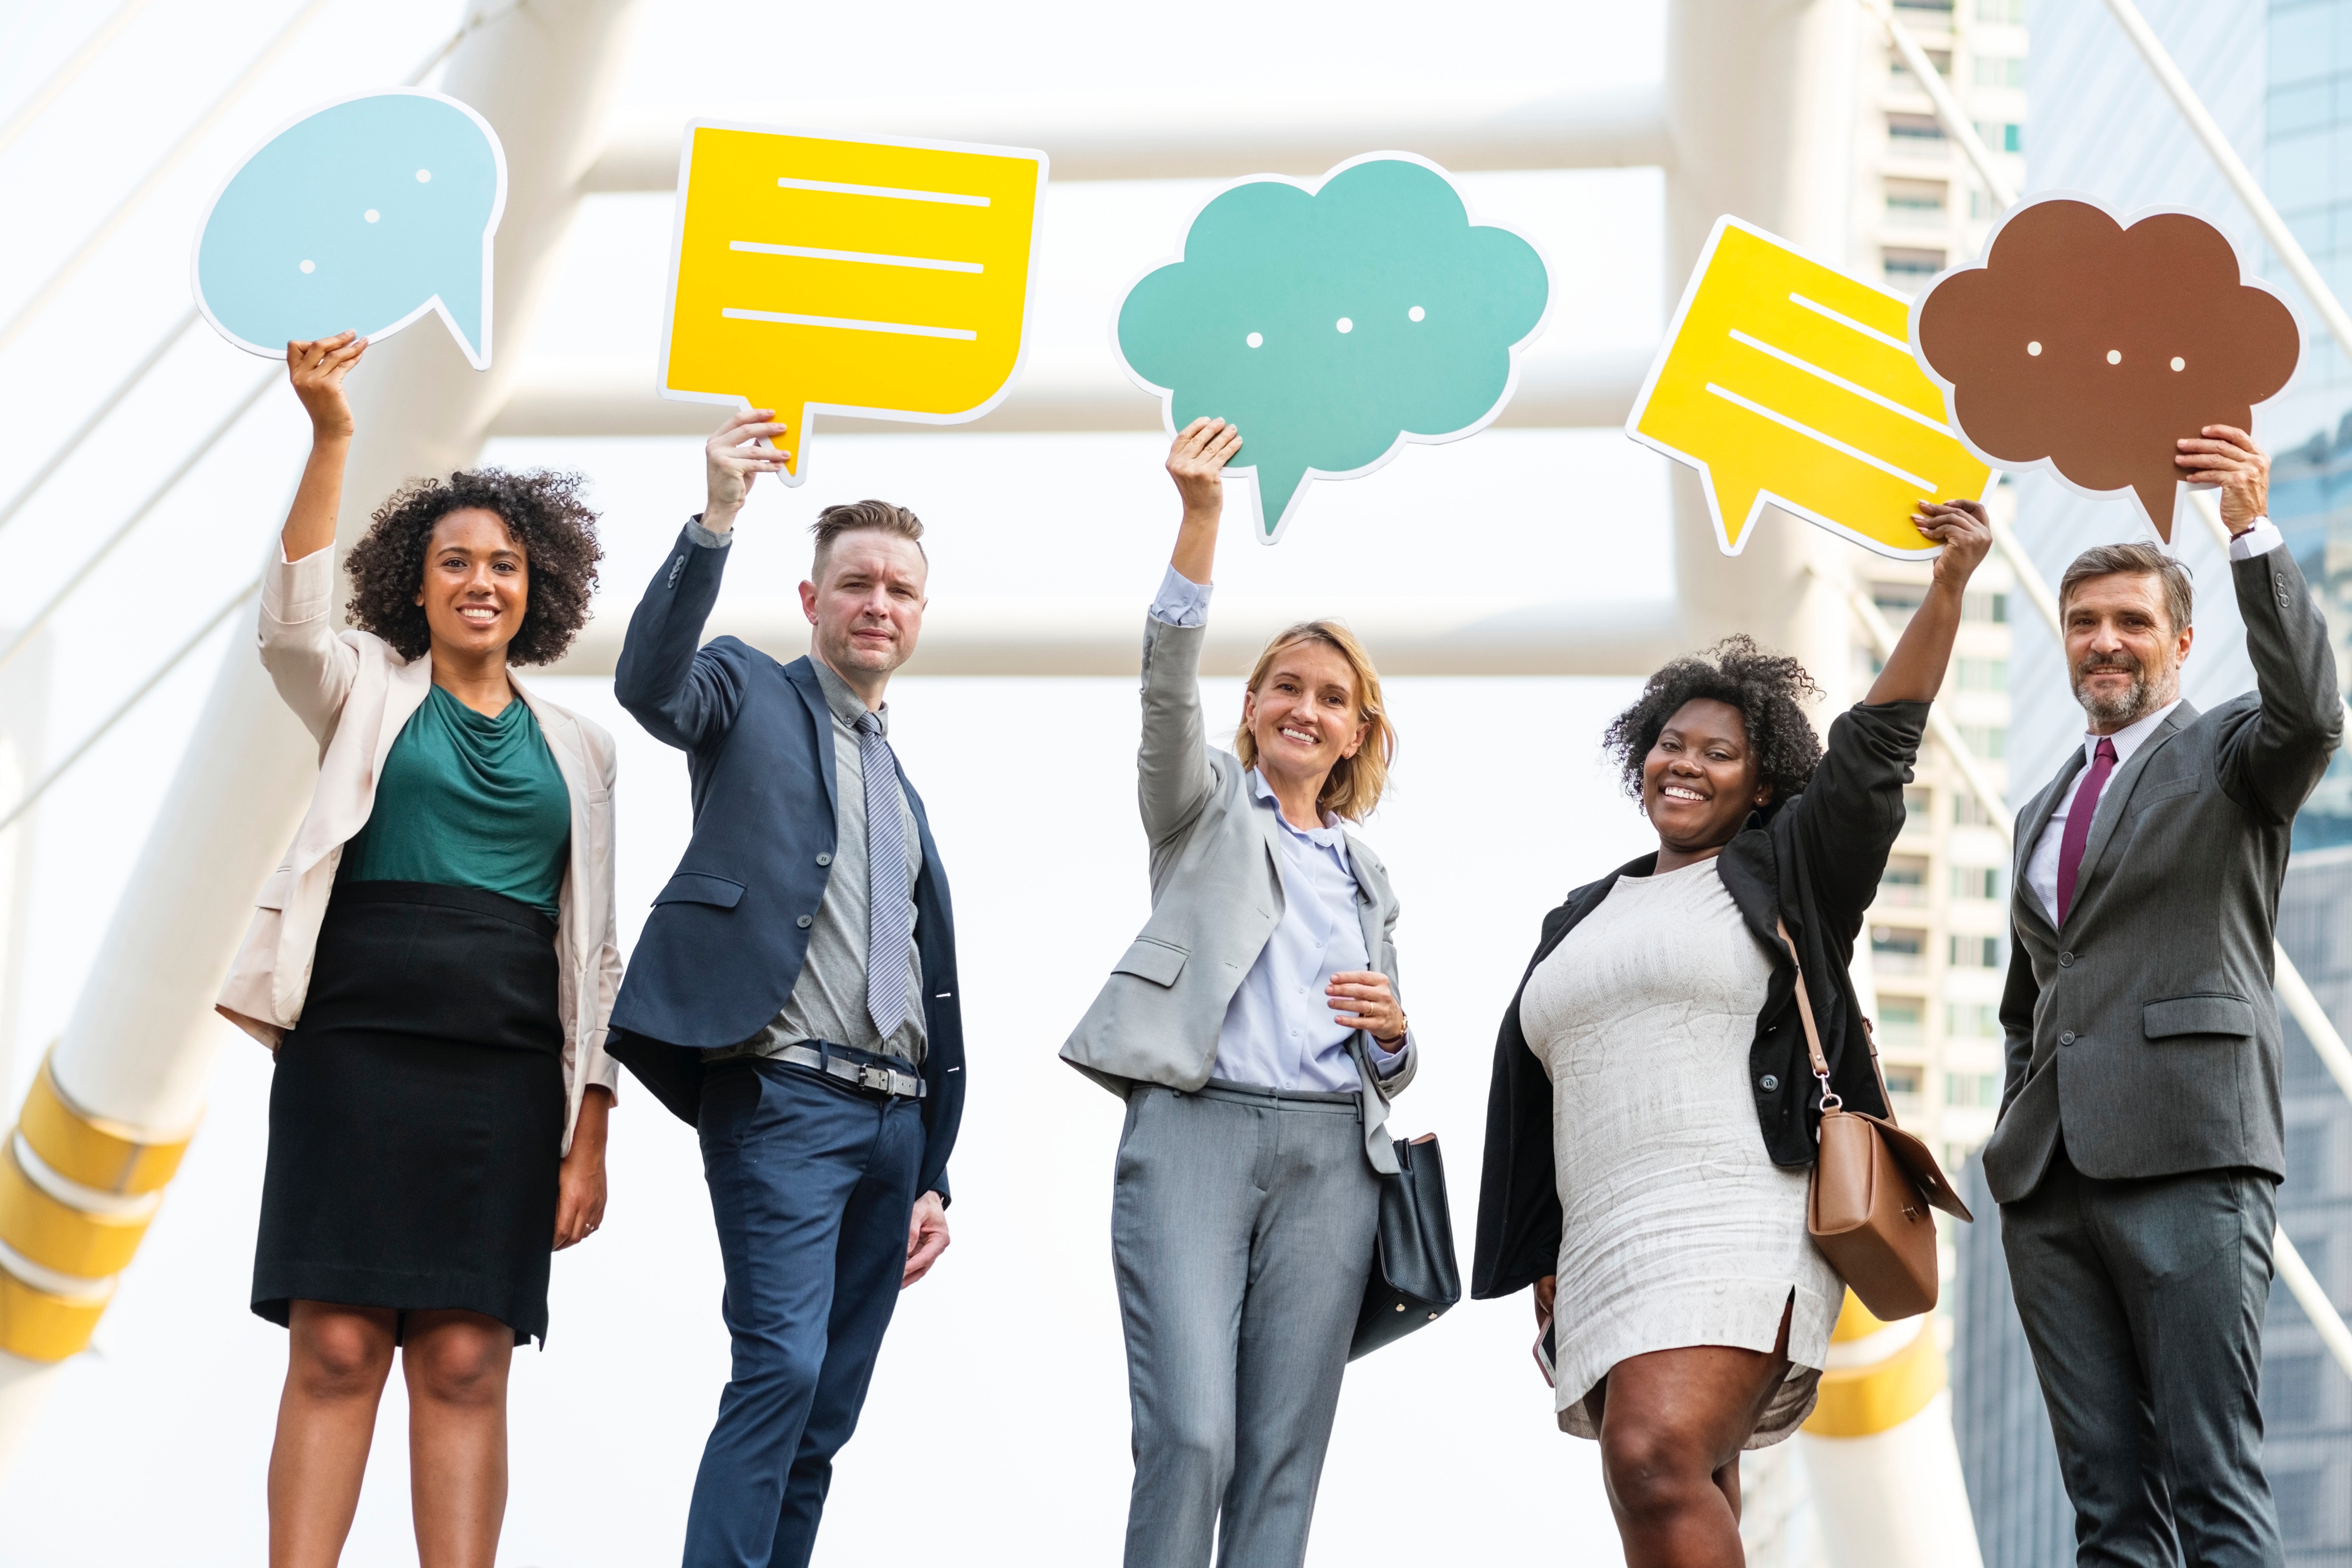
people, social group, job, community, team, yellow, youth, human, collaboration, employment, business, event, white collar worker, businessperson, management, tourism, recruiter, organization, travel, sharing, gesture, conversation, illustration